Chuvash National Congress

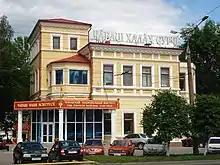
The Chuvash National Congress in Cheboksary, Chuvashia, Russia

The Chuvash National Congress is an interregional public organization, which unites creative and national cultural potential of the Chuvash people.